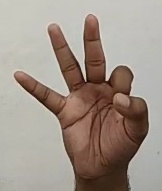
ASL sign: 9